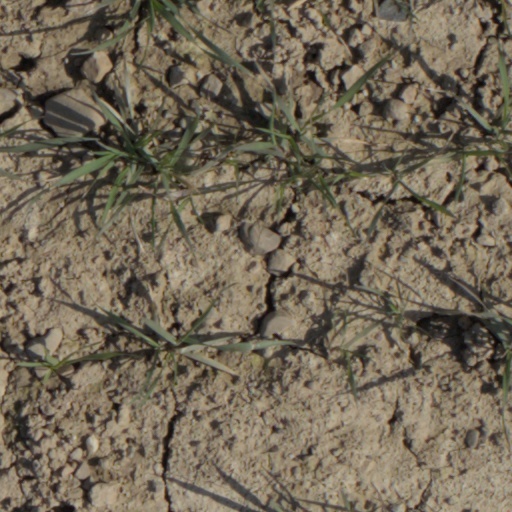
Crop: wheat